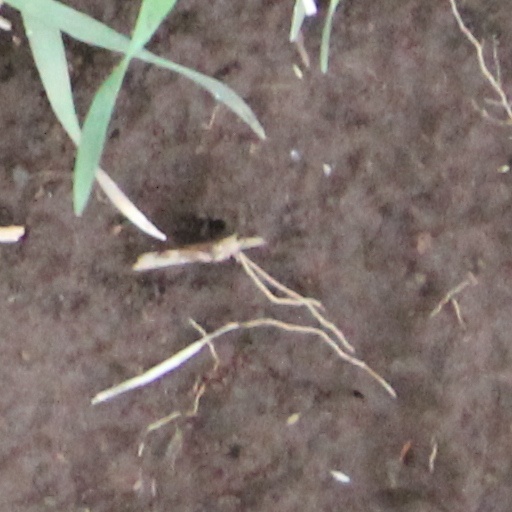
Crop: wheat